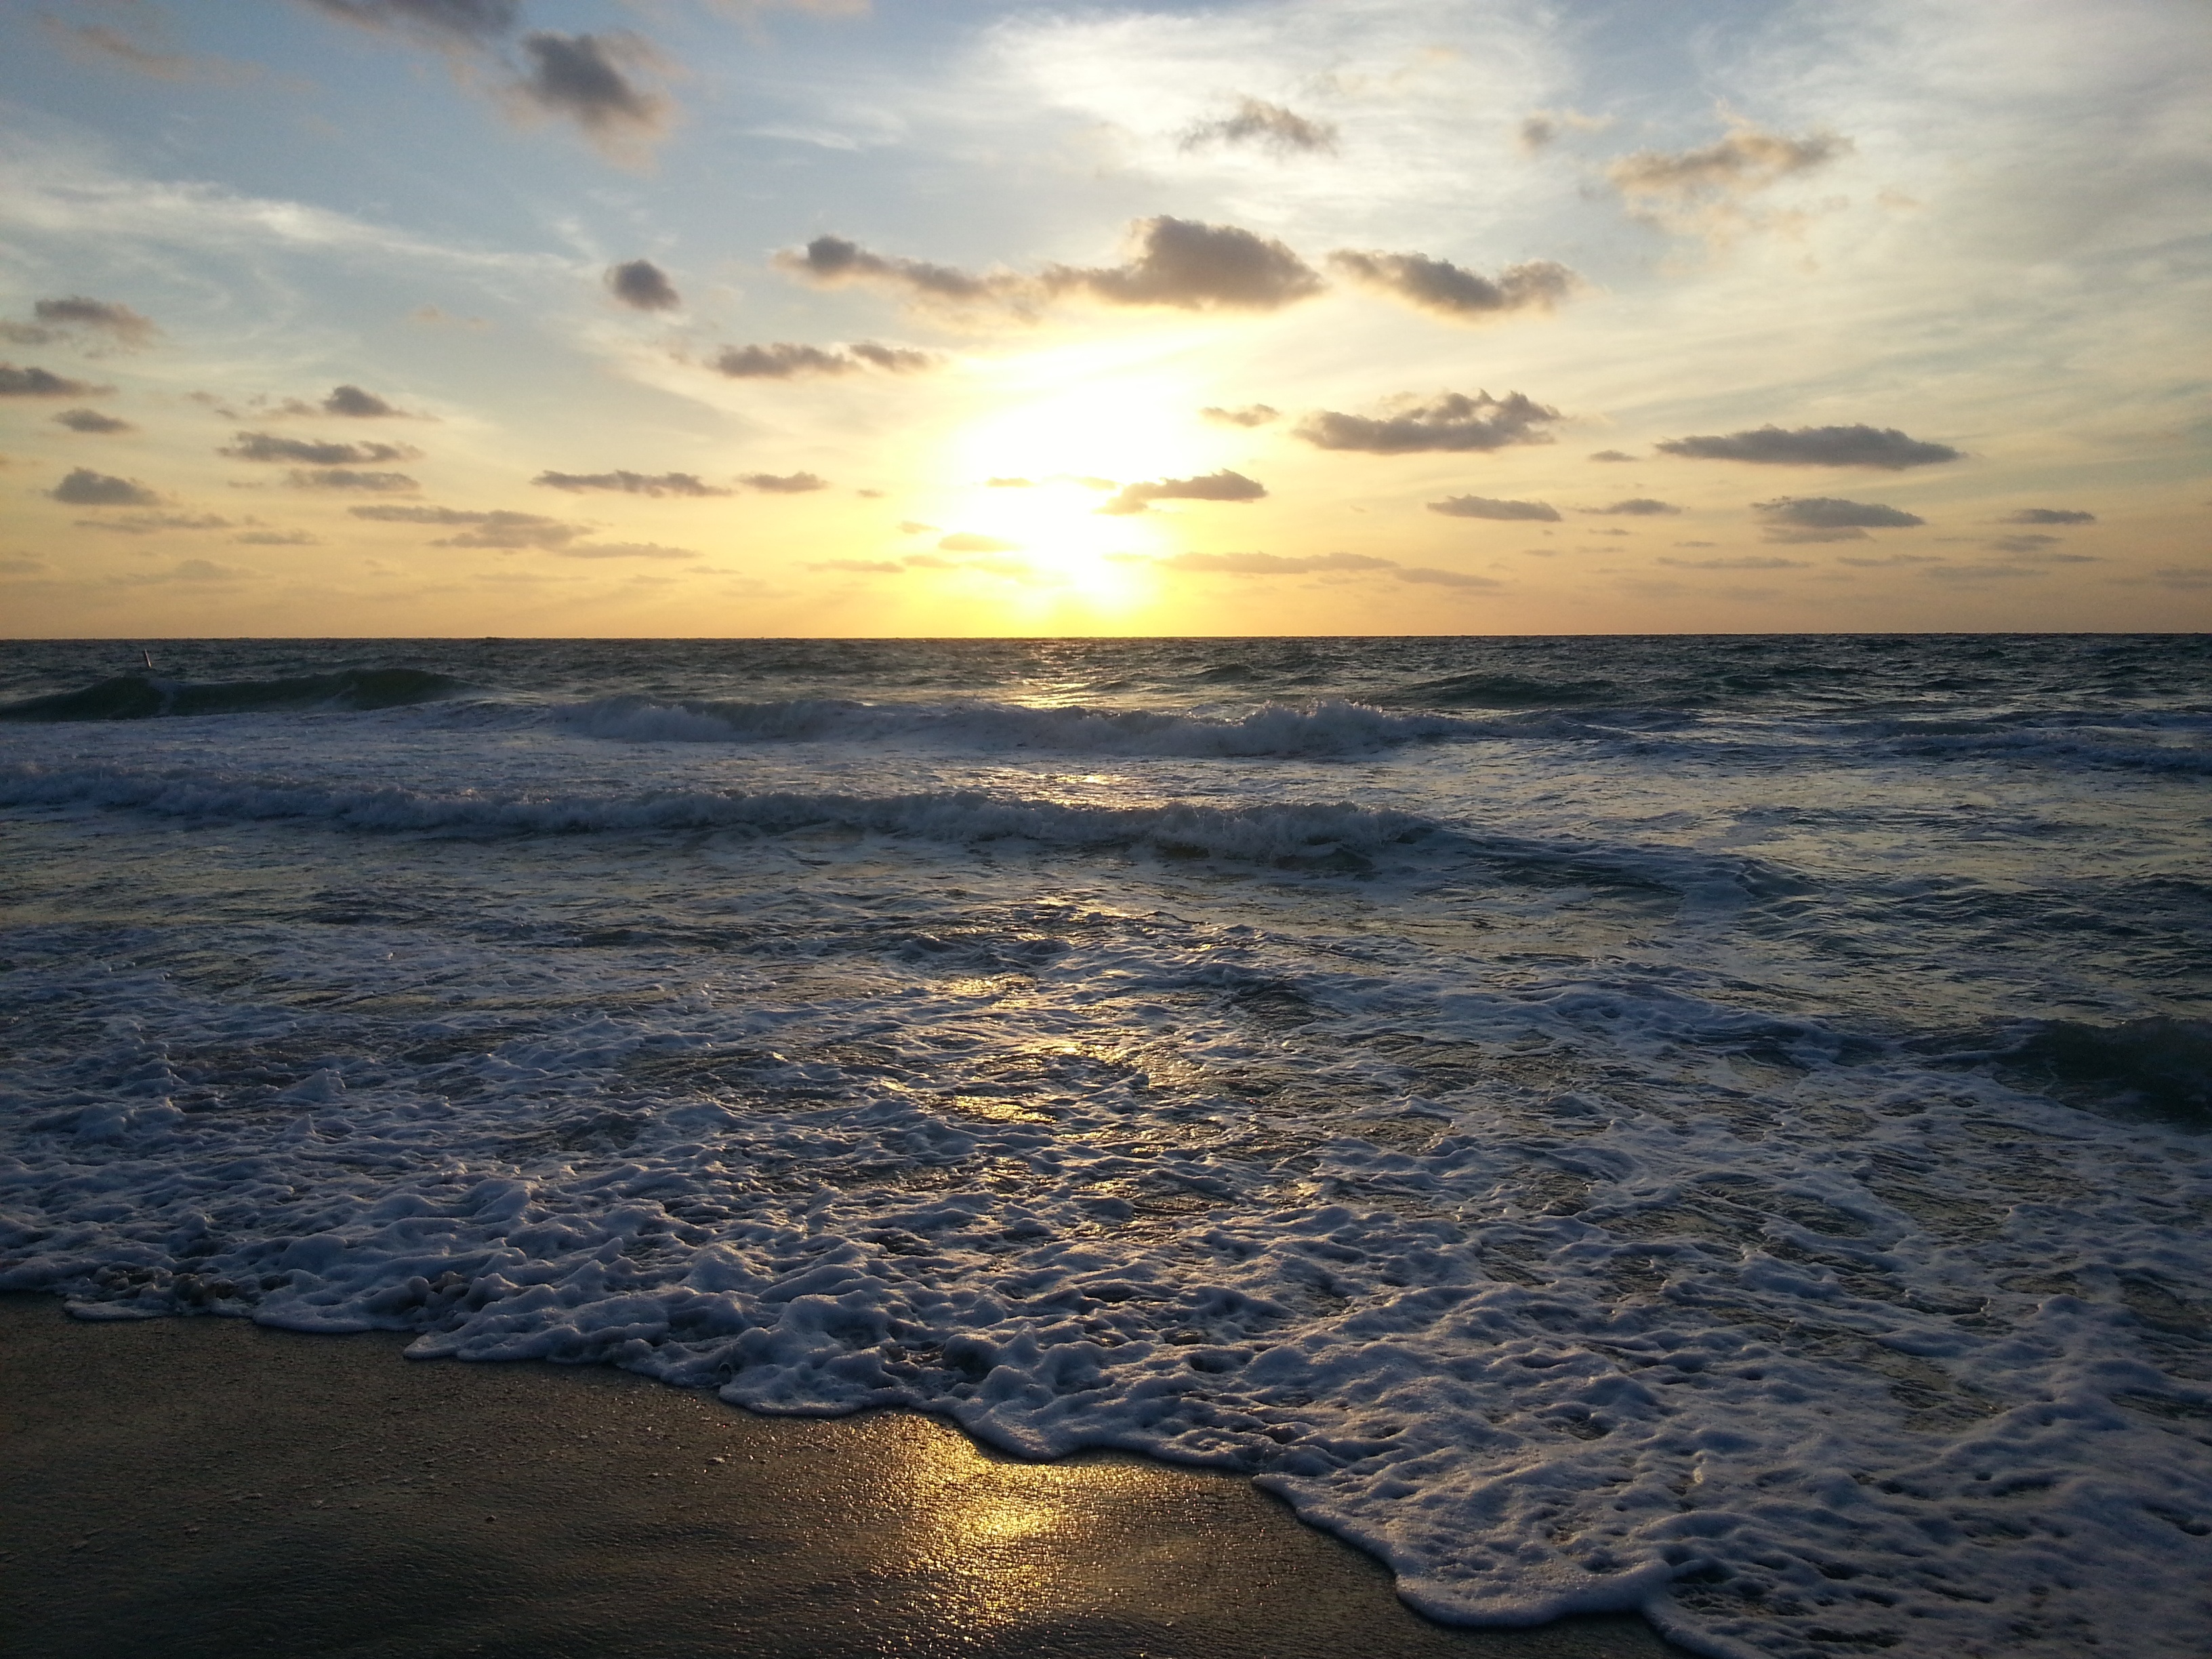
beach, sea, coast, water, sand, ocean, horizon, cloud, sky, sun, sunrise, sunset, sunlight, morning, shore, wave, dawn, summer, vacation, travel, coastline, dusk, evening, reflection, tropical, body of water, waves, clouds, afterglow, wind wave